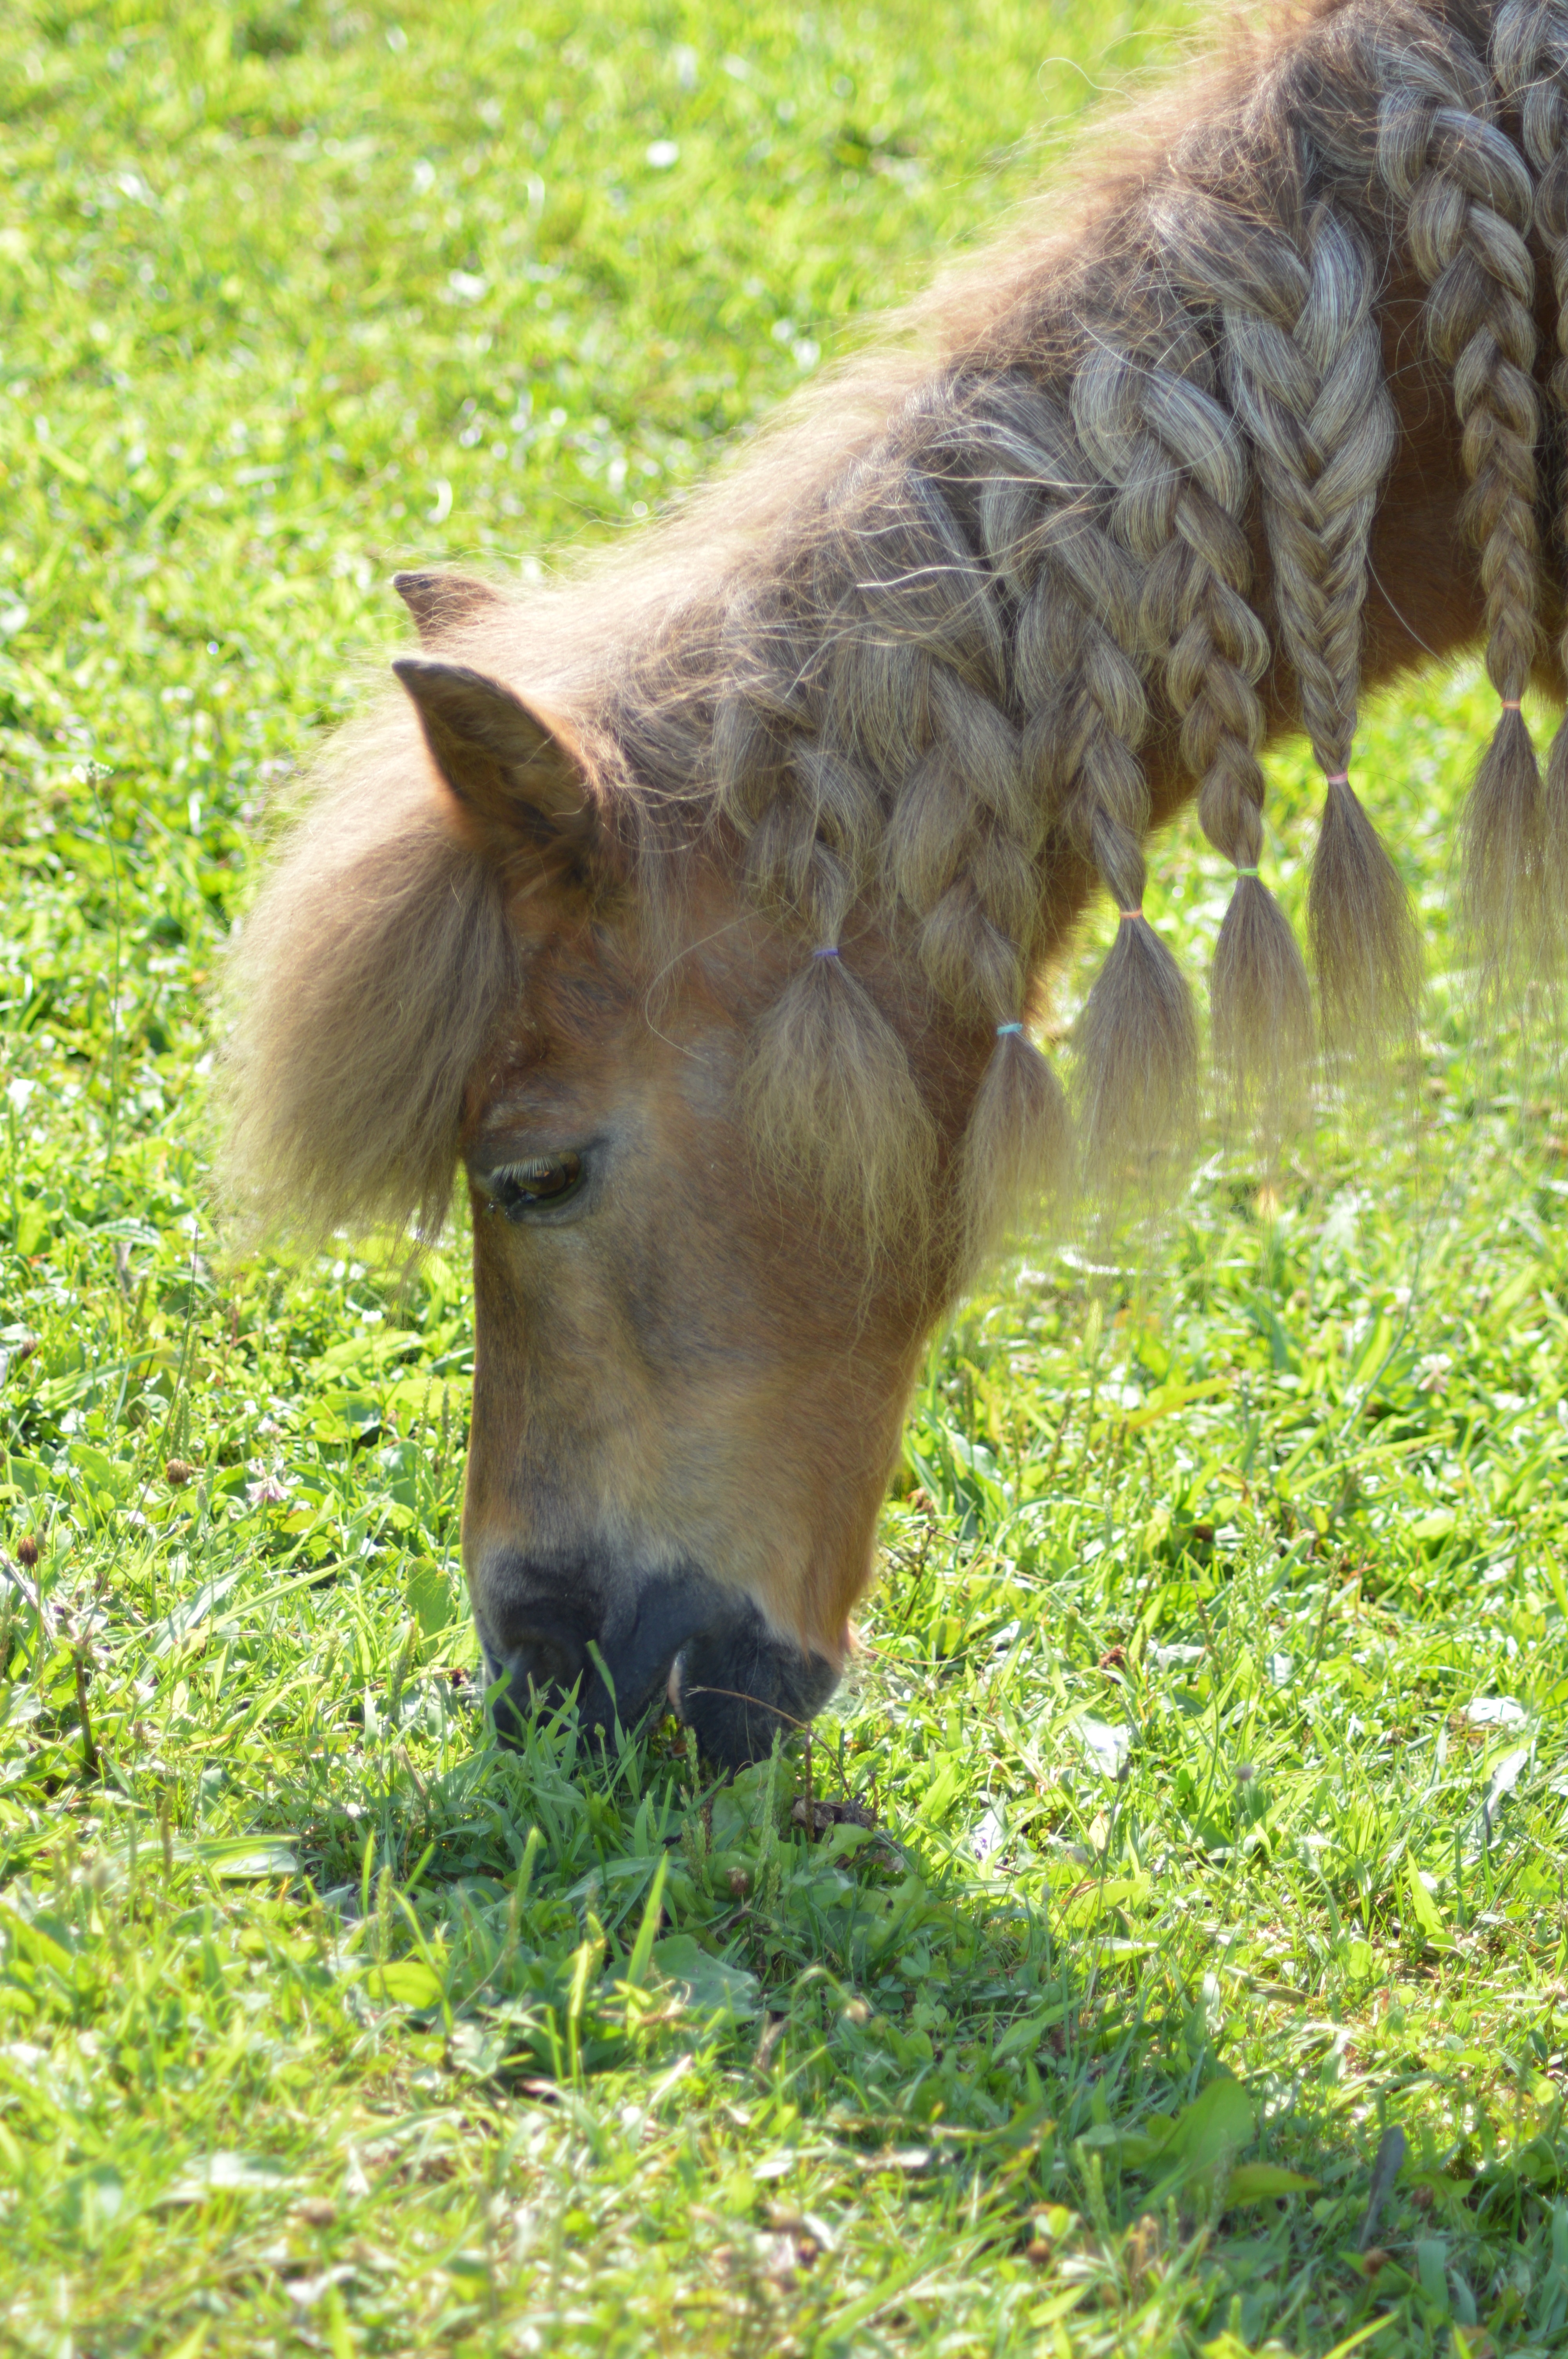
grass, field, farm, lawn, meadow, wildlife, pasture, grazing, horse, mammal, mane, fauna, pony, vertebrate, mare, foal, rural area, shetland, shetland pony, horse like mammal